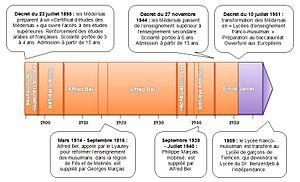
Chronologie de la Médersa et du Lycée franco-musulman de Tlemcen (1895-1959). Réformes et directeurs successifs.
La médersa de Tlemcen était une institution d'enseignement supérieur située dans la ville de Tlemcen en Algérie sous la domination française. Fondée en 1850 et transformée en 1951 en « lycée d’enseignement franco-musulman », elle fut l'un des principaux centres de l'orientalisme français, avant de former de nombreux cadres du futur état algérien indépendant. Actuellement la médersa est devenue un musée.